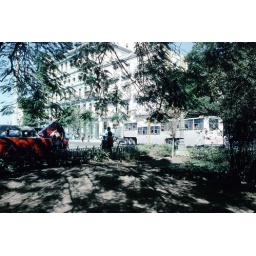
Residents and parked car owners of Old Havana, rest amoung the trees in Parque De La Fraternidad